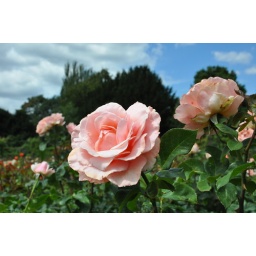
Closeup of a pink rose flower in full bloom. I took this picture in Regent's Park, London, UK.